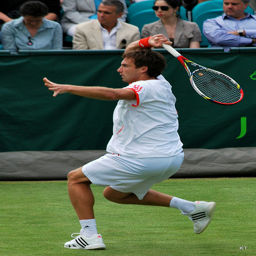
A man prepares to receive a serve in a tennis match.
A man hitting a tennis ball on a court
A male tennis player dressed in white engaged in competition.
A man running and swinging his racket while playing a game of tennis.
The tennis player is swinging his racket in front of a crowd.